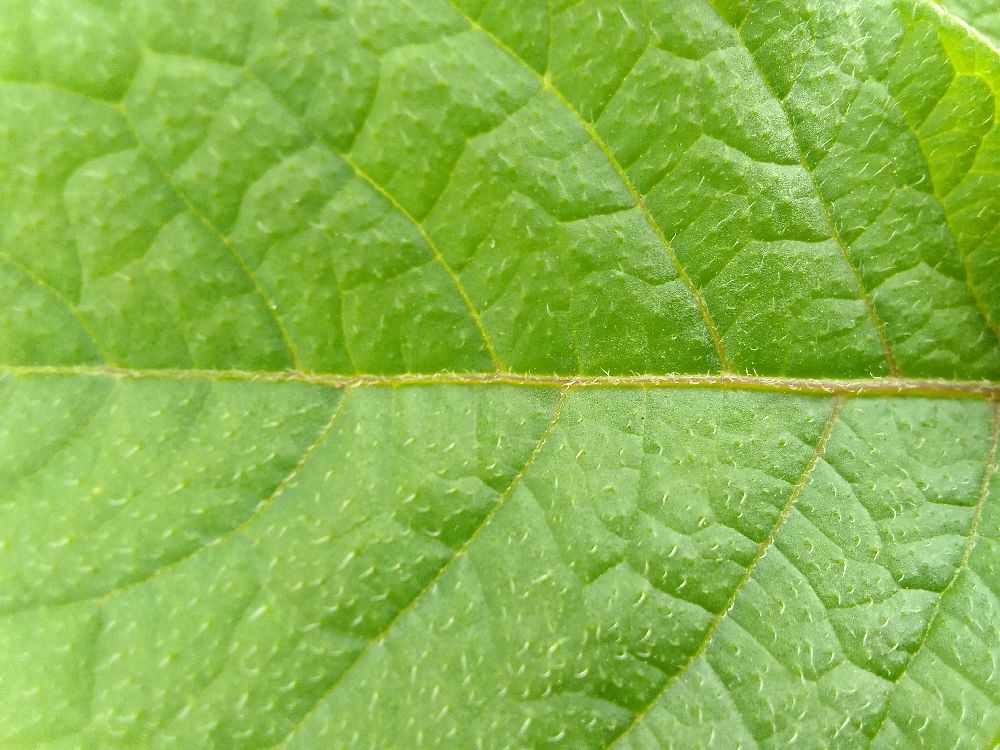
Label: Healthy